Unterseen

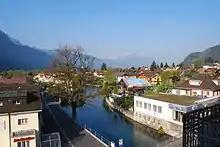
Houses in Unterseen

Unterseen has a population of . , 14.5% of the population are resident foreign nationals. Over the last 10 years (2000-2010) the population has changed at a rate of 11.1%. Migration accounted for 11.1%, while births and deaths accounted for -0.9%.